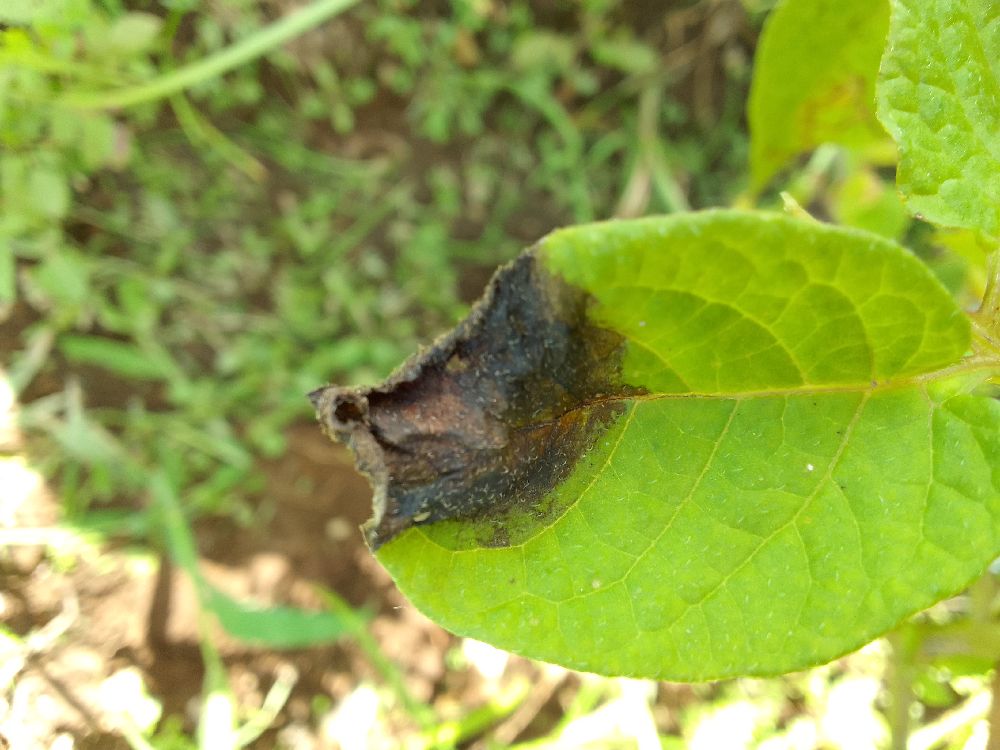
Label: Late blight